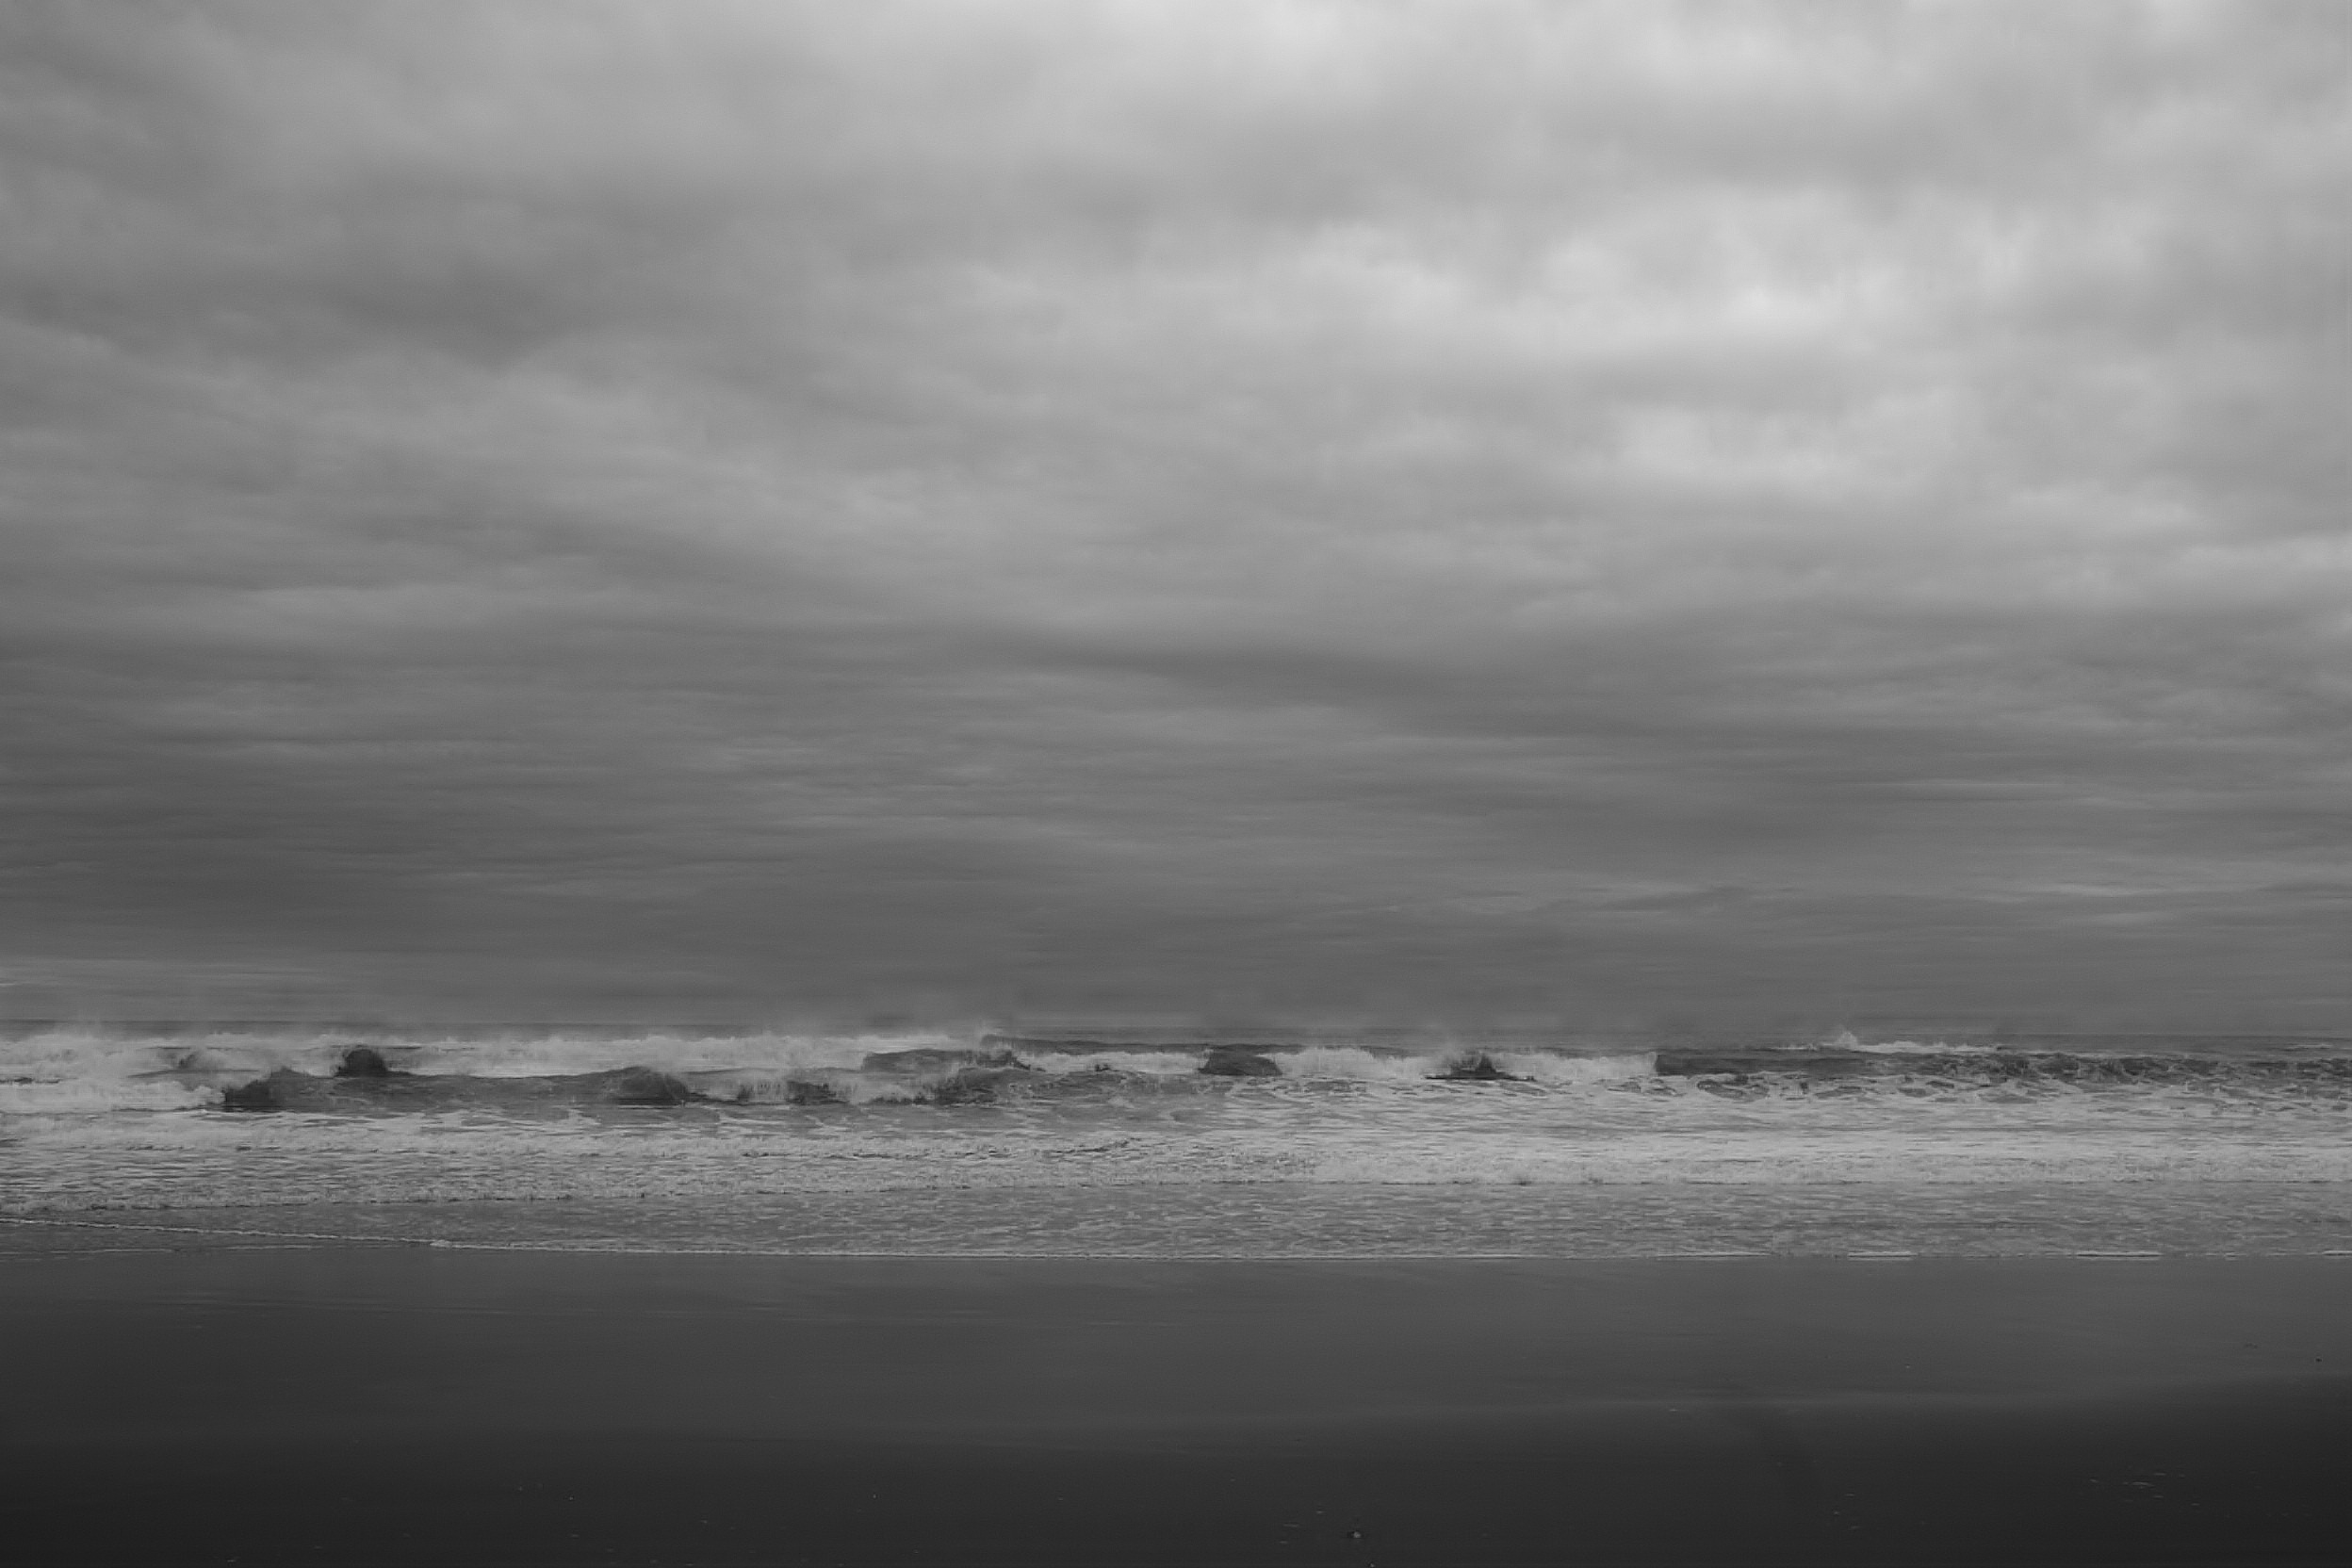
beach, sea, coast, sand, ocean, horizon, cloud, black and white, sky, mist, morning, shore, wave, dawn, atmosphere, weather, monochrome, meteorological phenomenon, monochrome photography, atmospheric phenomenon, atmosphere of earth, wind wave